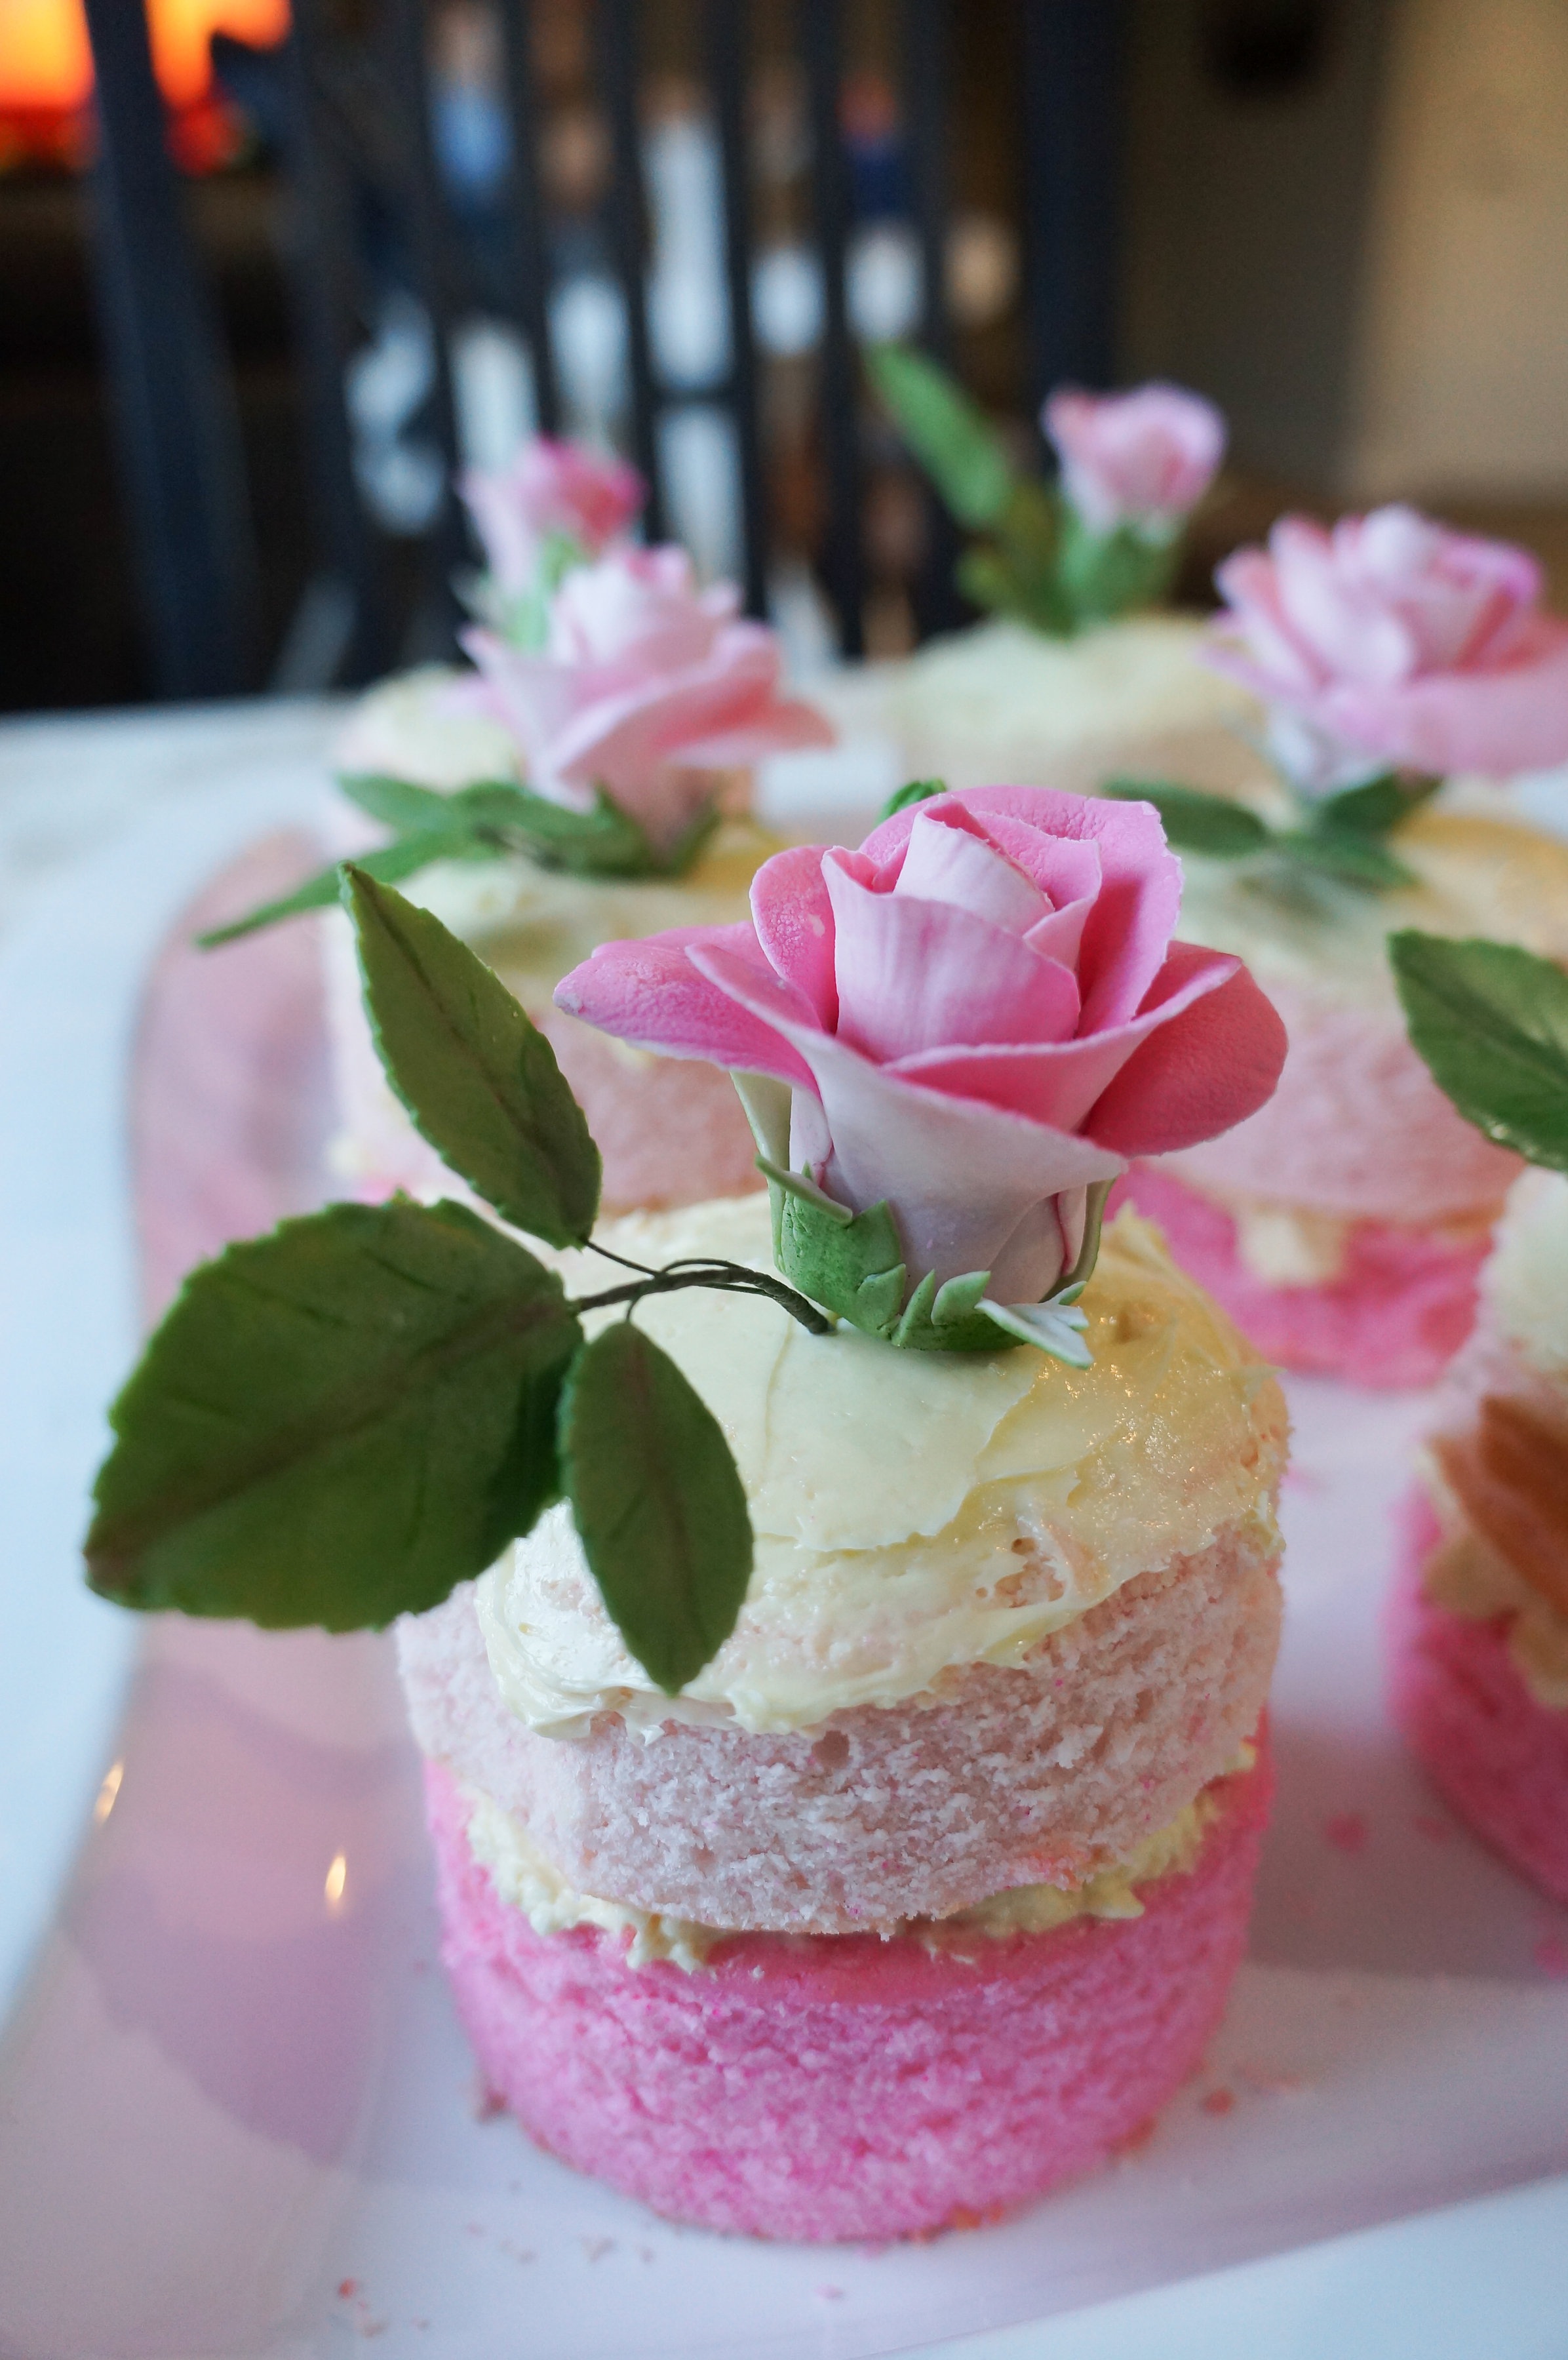
flower, petal, rose, food, pink, cupcake, dessert, cake, pastry, bakery, bake, sweets, icing, party, floristry, sweetness, wedding cake, buttercream, cake decorating